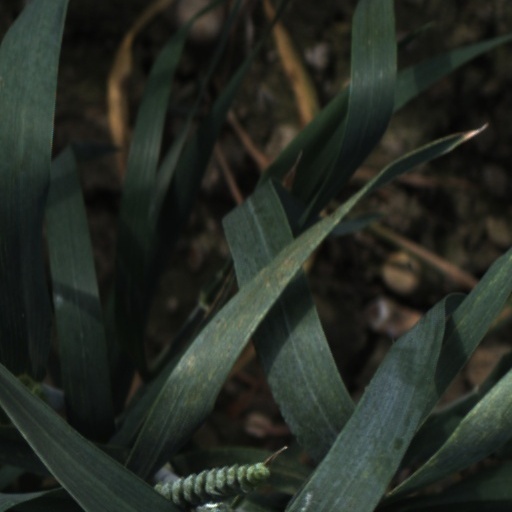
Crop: wheat